Gyeongju

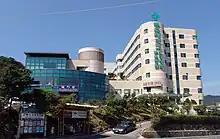
Dongguk University Gyeongju Hospital

According to the 2008 yearbook of Gyeongju, the total number of medical institutions was 224 with 3,345 beds, including two general hospitals, thirteen hospitals, 109 clinics, five nursing homes, forty-two dental hospitals, two Korean traditional medicine hospitals and 50 Korean traditional medicine clinics. There are also twenty-eight medical institutions related to Gyeongju Health Center affiliated to the Gyeongju City government.